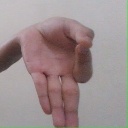
अक्षर: ज्ञ